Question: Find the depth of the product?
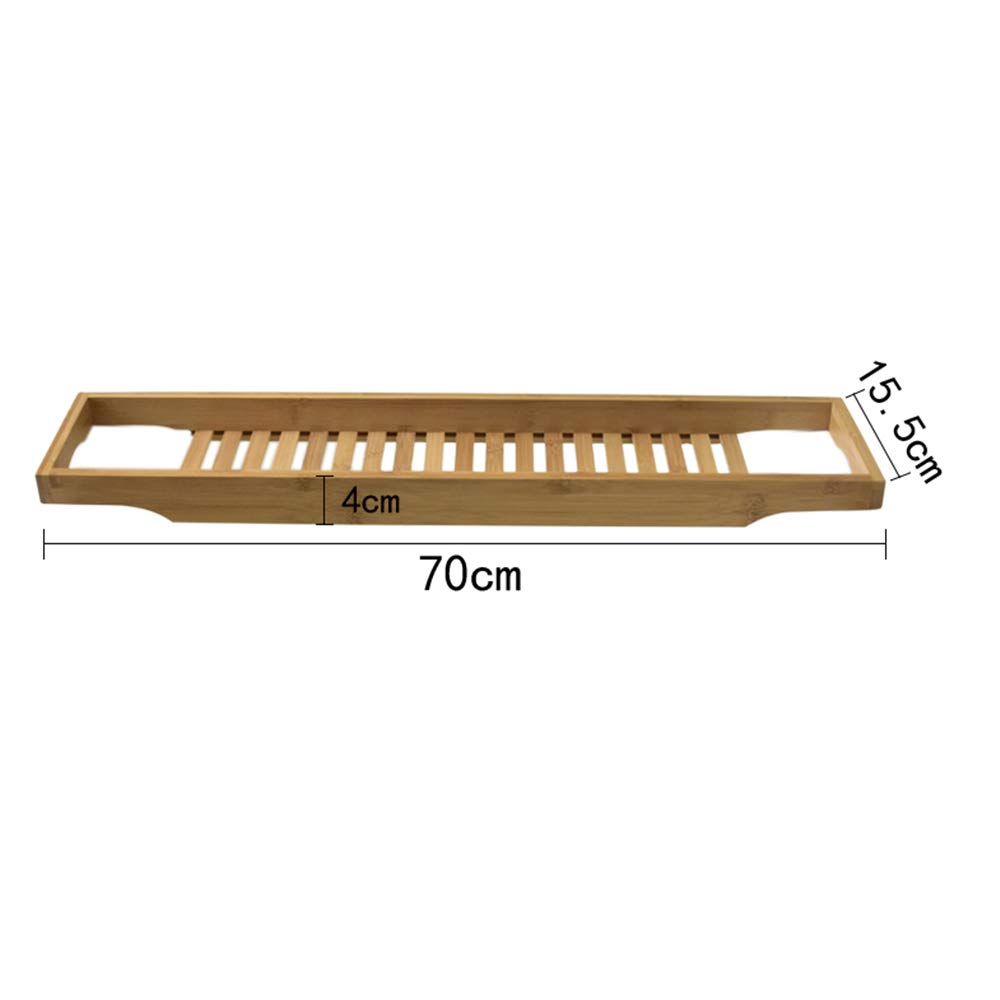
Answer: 70.0 centimetre